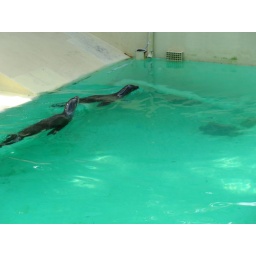
Sea lions playing in the water at the Houston Zoo.